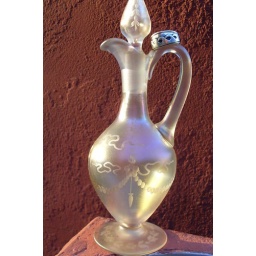
#343/365 clearing out shelves - this iridescent glass vase was used as a salad dressing bottle by my mother